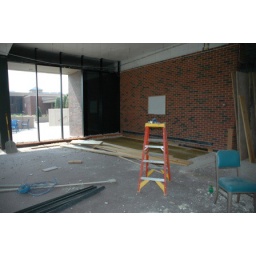
floor and ceiling in the Rapp Room and the main library area are being made level